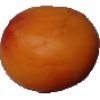
Label: Apricot 1